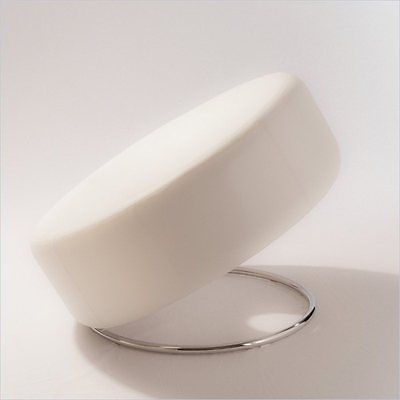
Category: chair